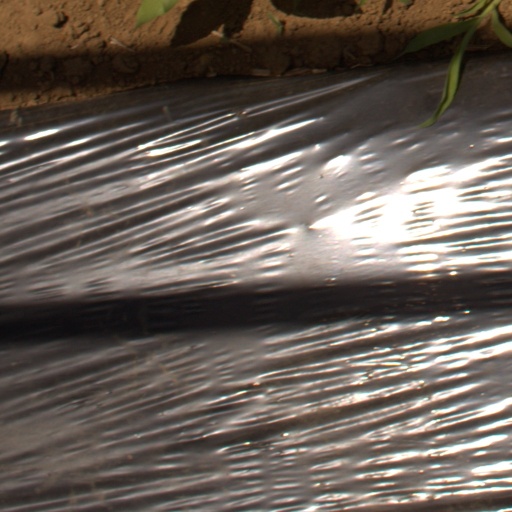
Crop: Jerusalem artichoke